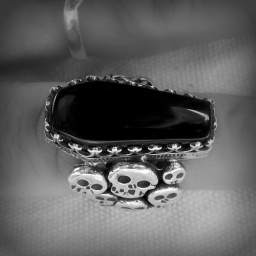
Ring of the Morrigan a Coffin ring with green Rainbow obsidian set in sterling silver .